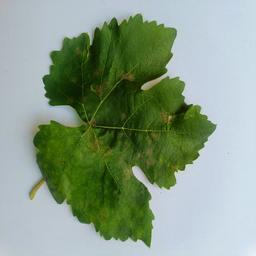
Label: Powdery Mildew